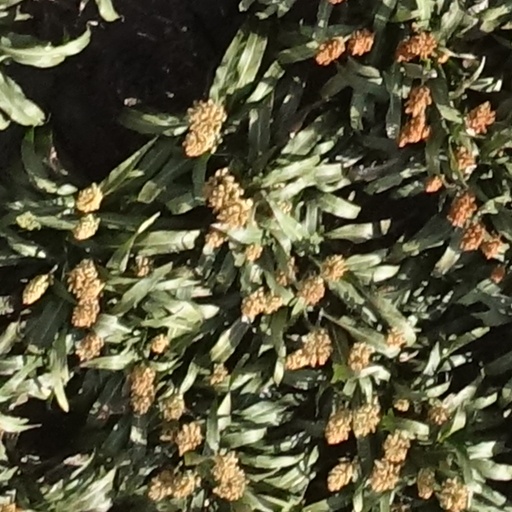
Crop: sorghum